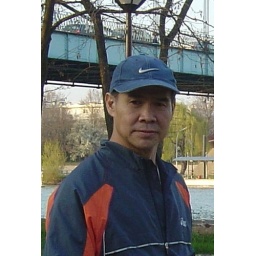
underneath the bridge in front of our house